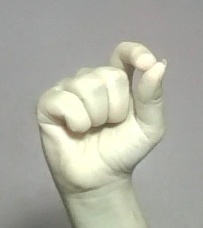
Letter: fa